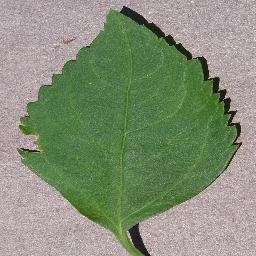
Label: Cherry___healthy